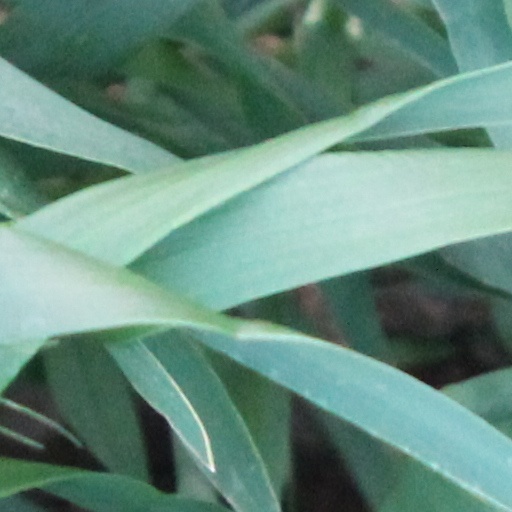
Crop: wheat